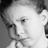
Emotion: neutral